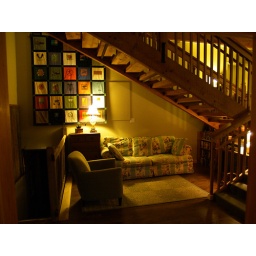
This cozy little sitting nook was tucked under the stairs leading up to the second floor of the lodge